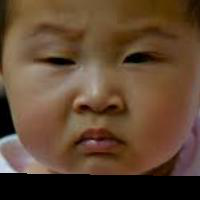
Age group: age 01-10